Don't Ask, Don't Tell Repeal Act of 2010

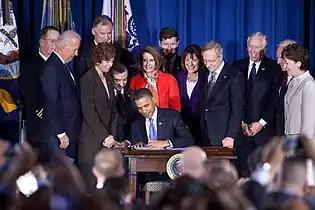
Obama signs the Don't Ask, Don't Tell Repeal Act of 2010

On December 18, 2010, the Senate voted to end debate on its version of the bill by a cloture vote of 63–33. Prior to the vote, Sen. Lieberman gave the final argument in favor of repealing DADT and Sen. McCain argued against repeal. The final Senate vote was held later that same day, with the measure passing by a vote of 65–31.